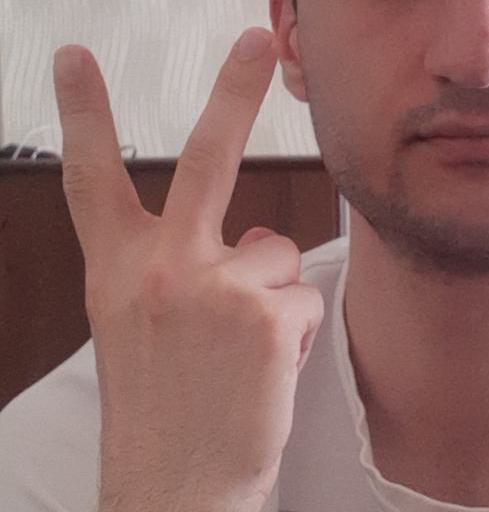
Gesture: peace_inverted